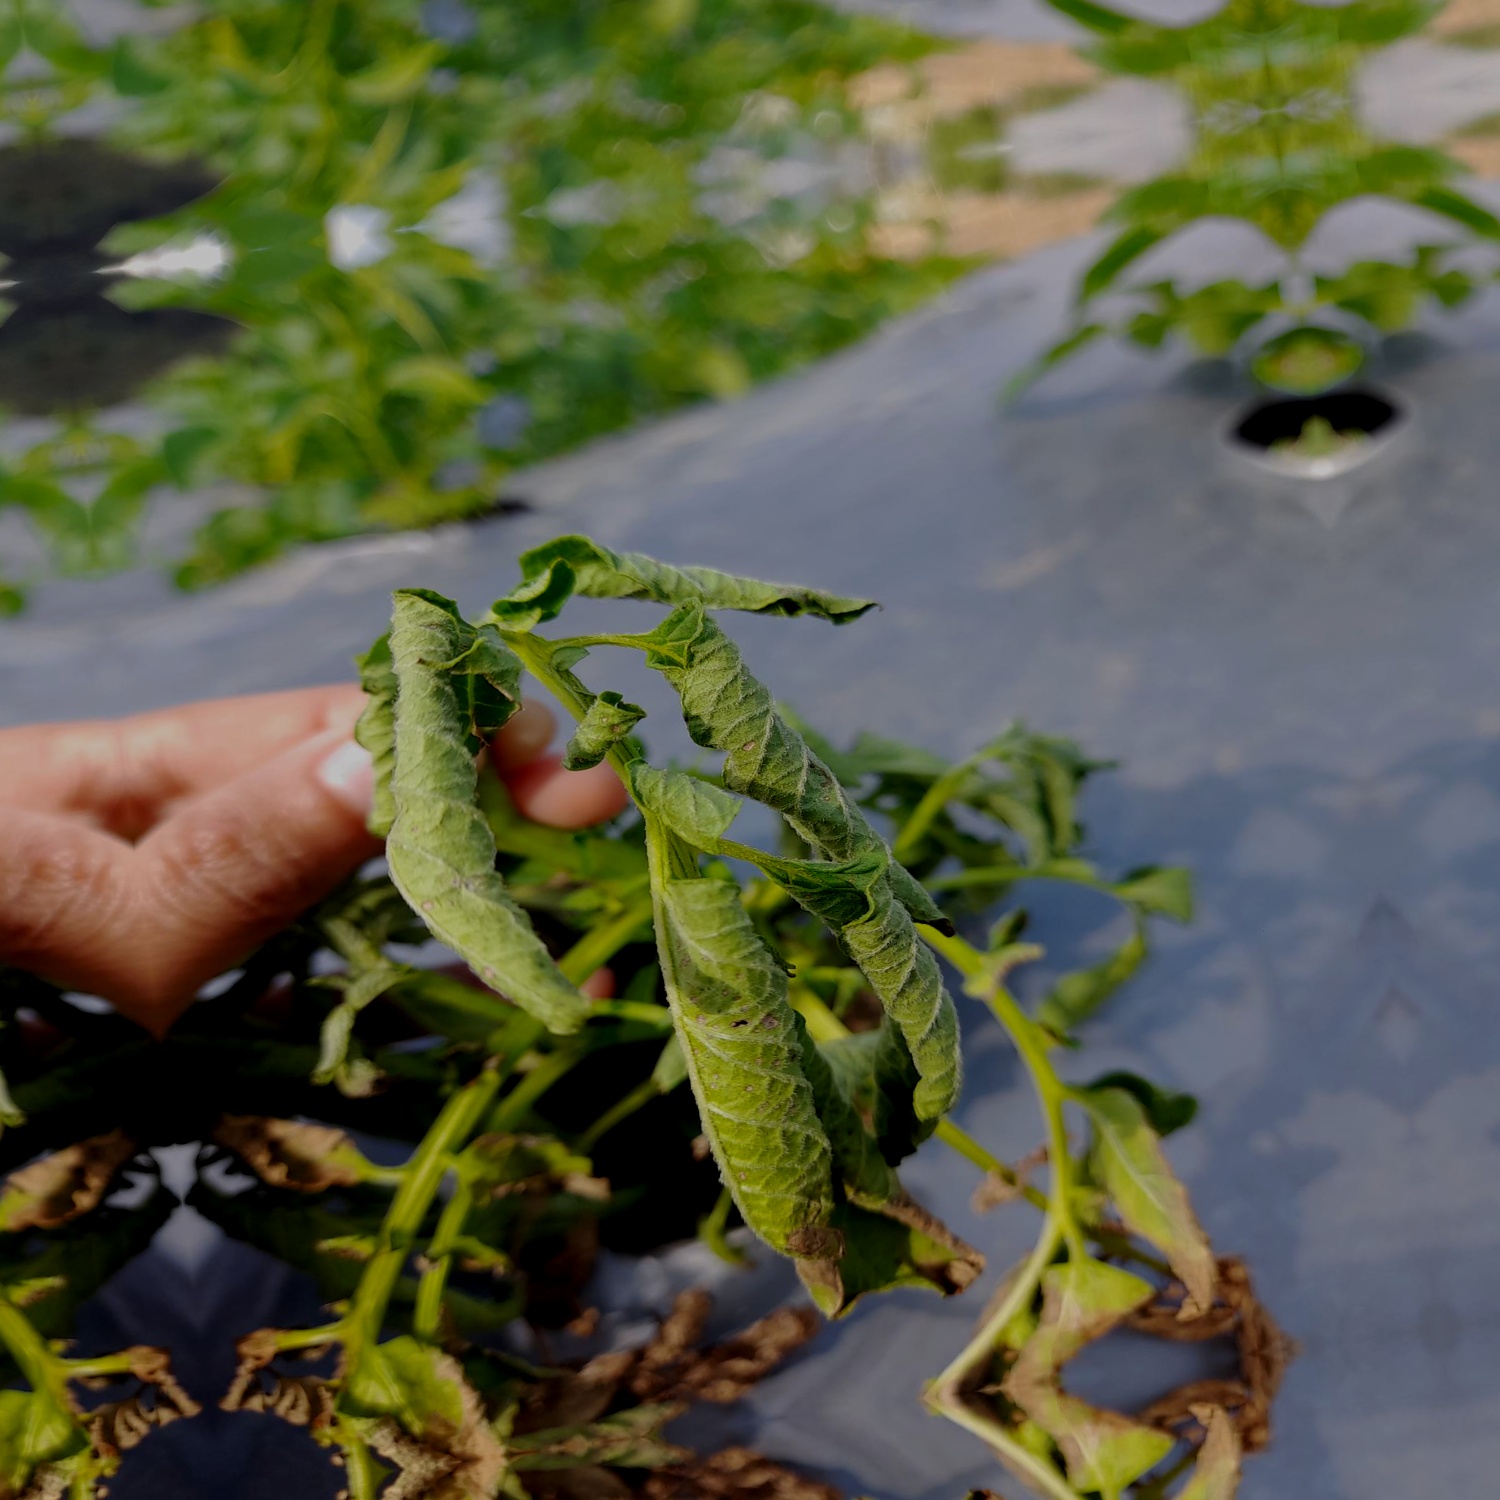
Etiqueta: Pudricion_Parda